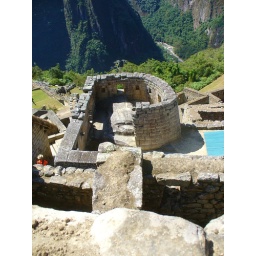
On the Winter Solstice - June 21- the first sunlight shines through the window illuminating the rock platform in the centre